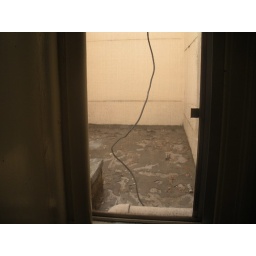
view of window in bathroom